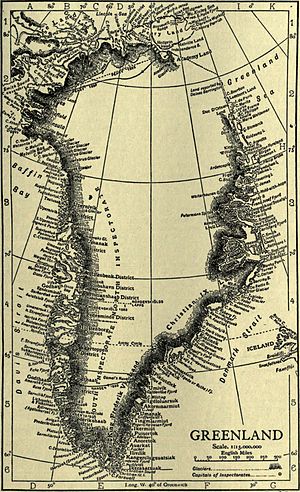
Grønlands Landsråd
South Inspectorate og North Inspectorate (1911)
Grønlands Landsråd var navnet på de øverste politiske organer på Grønland fra 1908 til 1979, frem til Grønlands Landsting blev etableret som en del af hjemmestyreordningen. Landsrådene begyndte deres virke i 1911.